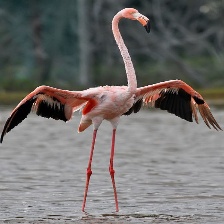
Species: AMERICAN FLAMINGO
Scientific name: PHOENICOPTERUS RUBER